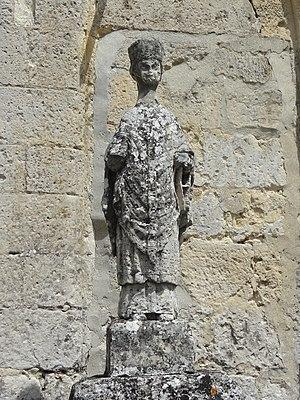
Église Saint-Léger d'Éméville (voir titre).
L’église Saint-Léger est une église catholique paroissiale située à Éméville, dans le département de l'Oise, en région Hauts-de-France, en France. C'est l'une des églises les plus petites du département. Bâtie sous une seule campagne à la fin du XIIIᵉ siècle, elle fournit l'un des rares exemples d'une église de cette époque dans le Valois, et illustre l'adaptation du style gothique rayonnant alors en vigueur à l'économie des moyens d'une petite paroisse rurale. Les compromis stylistiques sont nombreux, et il n'y a que les chapiteaux du chœur pour indiquer l'époque de construction réelle, alors que les fenêtres en plein cintre évoquent une date d'un siècle antérieur. L'église est néanmoins soigneusement appareillée en pierre de taille, et possède un puissant clocher influencé par l'école gothique champenoise, qui n'a pas son pareil dans les environs. À l'intérieur, les restes de la polychromie architecturale retiennent l'attention, notamment dans la chapelle qui forme la base du clocher. Il y avait jadis une deuxième chapelle, légèrement différente, qui lui faisait pendant au sud. L'église Saint-Léger a été classée au titre des monuments historiques par arrêté du 6 avril 1937.